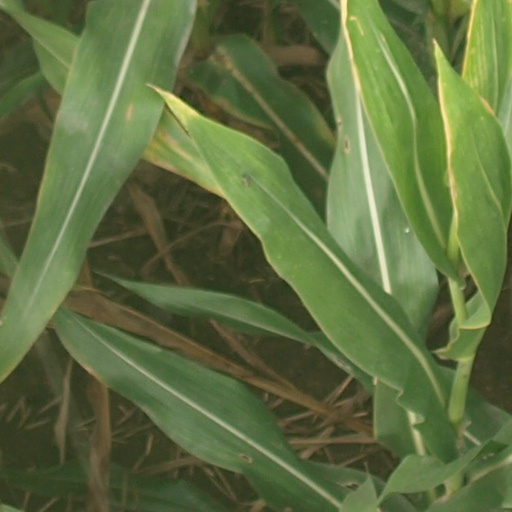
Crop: maize; corn